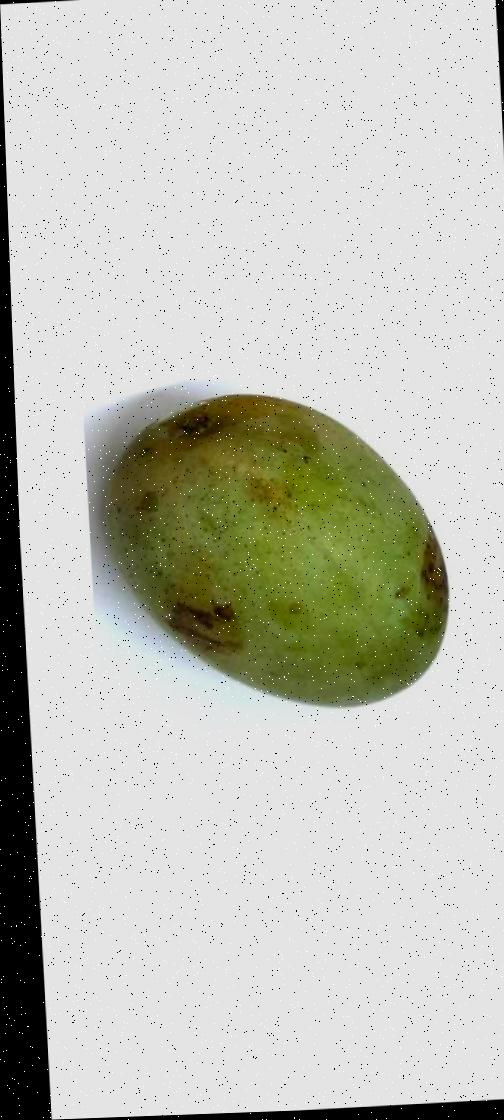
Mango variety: Fazli Shurmai